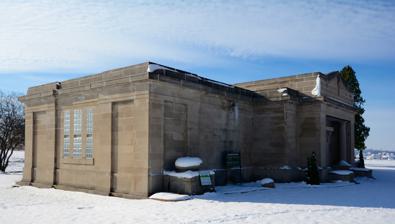
Building: Beecher Mausoleum
Country: United States of America
Year built: 1914
Historic site in Will County, Illinois United States historic place Beecher Mausoleum U.S. National Register of Historic Places Show map of Illinois Show map of the United States Location Jct. of IL 1 & Horner Ln., Washington Township, Illinois Coordinates 41°20′13″N 87°37′08″W / 41.33694°N 87.61889°W / 41.33694; -87.61889 Built 1913 ( 1913 ) -14 Architect Cecil E. Bryan Architectural style Neoclassical NRHP reference No. 13000714 Added to NRHP September 18, 2013 The Beecher Mausoleum is a community mausoleum located at the junction of Illinois Route 1 and Horner Lane in Washington Township , Will County, Illinois , southeast of the village of Beecher . The mausoleum was built in 1913–14, making it an early example of a community mausoleum. The first community mausoleum in the United States was built in 1907, and changing burial traditions and successful marketing made them a popular method of burial through the 1930s. These mausoleums were most common in large cities, and the Beecher Mausoleum is a rare early example of a community mausoleum in a small, rural village. Architect Cecil E. Bryan , who designed many community mausoleums for the National Mausoleum Company, designed the mausoleum in the Neoclassical style . The mausoleum was added to the National Register of Historic Places on September 18, 2013. References